Battle of Warsaw (1831)

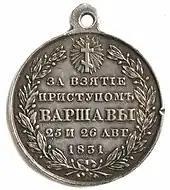
The Russian medal awarded for capturing Warsaw was worn on the same ribbon as the Polish order of Virtuti Militari

Although no large-scale evacuation of supplies from Warsaw was ordered, the Modlin Fortress was well prepared for a lengthy siege. Its magazines contained over 25,000 cannonballs, almost 900 thousand musket and rifle rounds and enough provisions for several months of full siege. The treasury of the Polish government was still intact and contained more than 6.5 million złotys.